Bala Hissar uprising

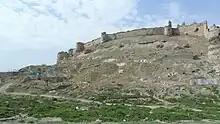
Bala Hissar in 2010

The Bala Hissar uprising was an insurrection that took place on August 5, 1979, at the historical fortress Bala Hissar on the southern edge of Kabul, Afghanistan. Insurgents, as well as rebellious Afghan Army officers infiltrated and occupied the fortress. They were met by ruthless air bombardment by the Khalq government's MiG aircraft and artillery tank attacks.